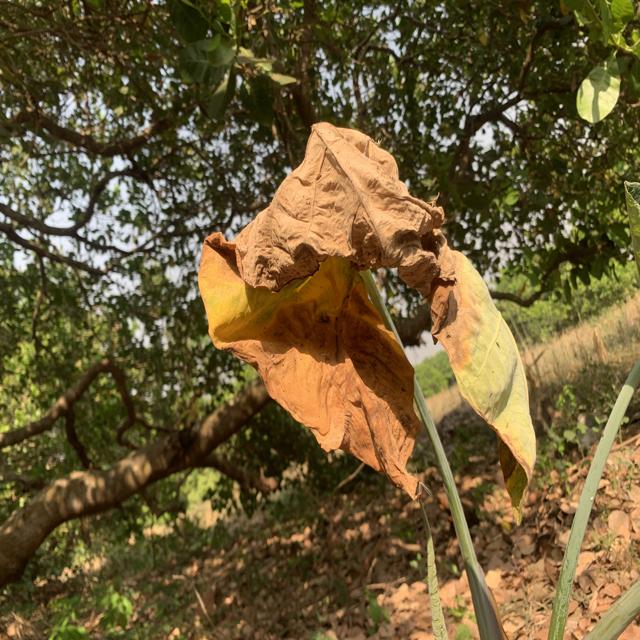
Label: Late_Blight